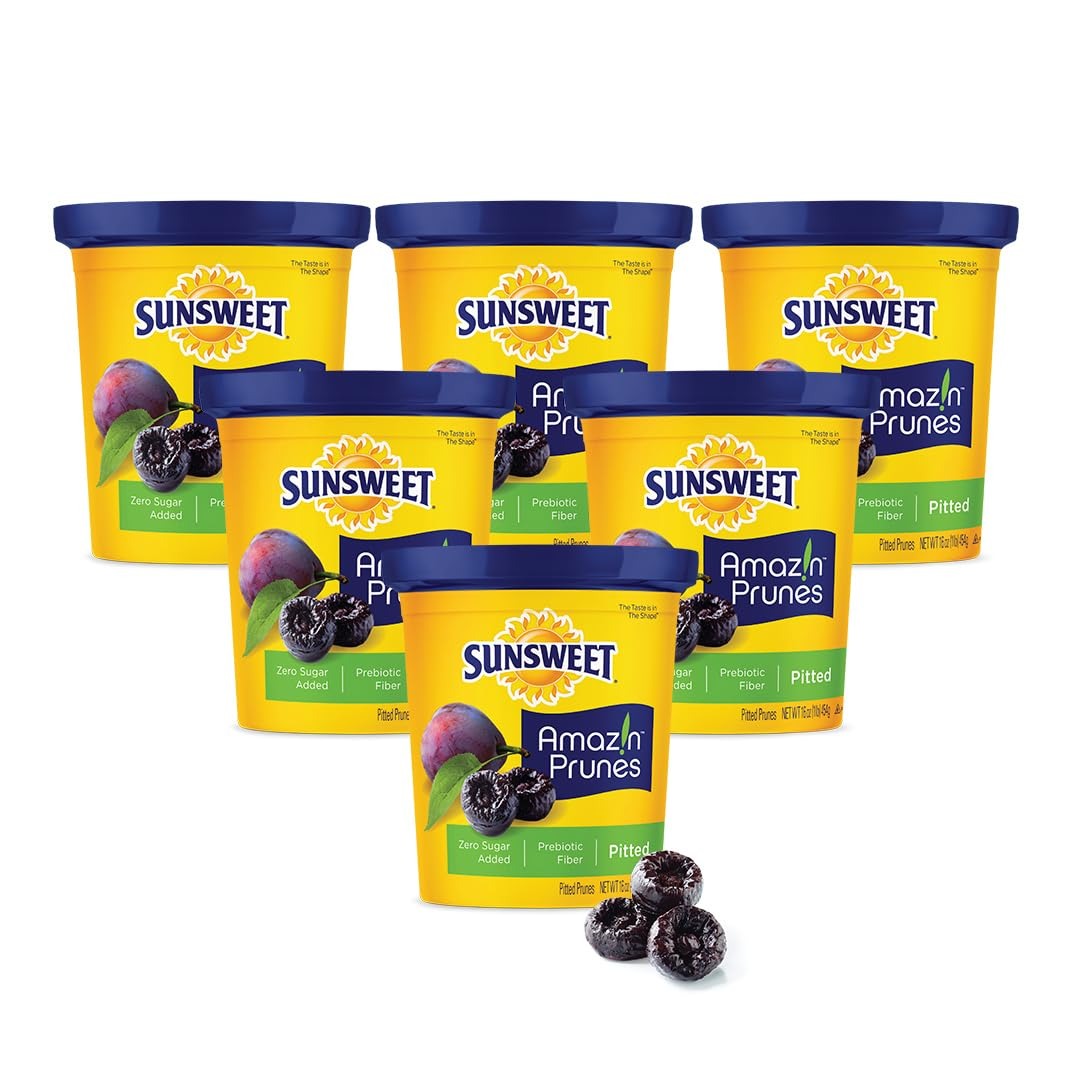
Item Name: Sunsweet Amazin' Pitted Prunes - Dried Prunes Pitted Unsweetened - Gluten Free, Vegan, Low Fat - Fiber & Minerals - 16 oz Canister x 6 Pack
Bullet Point 1: Perfect For Snacking & Adding to Meals: Our dried prunes pitted are an excellent snack to help curb cravings, making them a snacktime and breakfast favorite.
Bullet Point 2: Essential Minerals - Our pitted prunes are a good source of magnesium and potassium which support bone health and heart health, amongst other benefits.
Bullet Point 3: Dietary Fiber - Prunes are a natural solution for constipation due to their high fiber content, making them ideal for maintaining good gut health.
Bullet Point 4: Sustained Energy - The nutrients of dried pitted prunes are absorbed slowly, helping manage hunger and sustain energy. Prunes are healthy snack that can help promote regularity due to their high fiber content.
Bullet Point 5: Resealable Packaging - Our dried prunes come in a resealable bag which makes them a great snack to keep in your car, desk or gym bag for when you need a quick energy boost.
Value: 96.0
Unit: Ounce

Price: 6.58